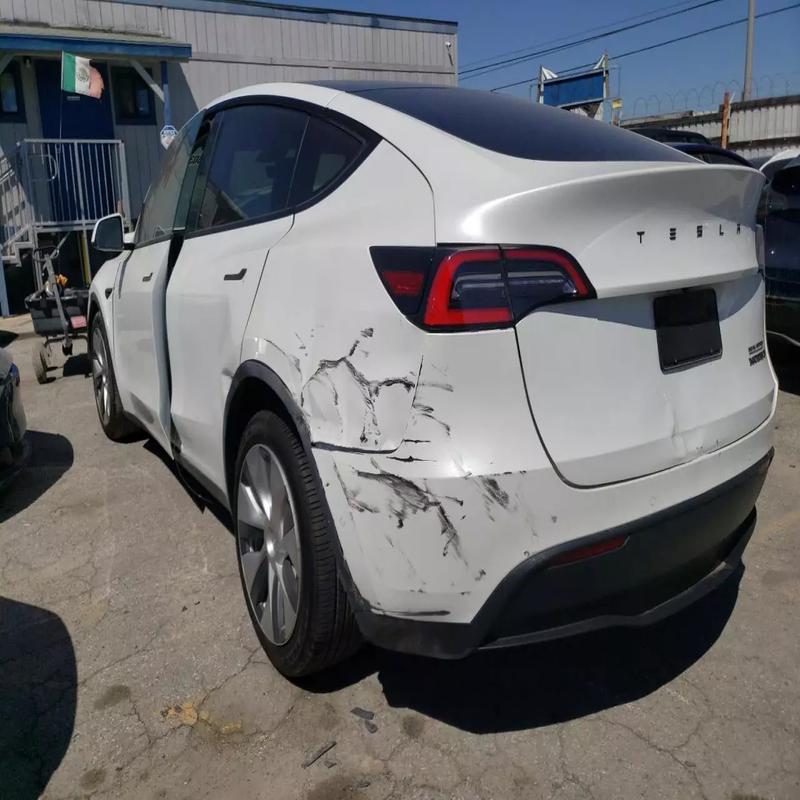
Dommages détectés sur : porte arrière gauche, aile arrière gauche, malle, pare-choc arrière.
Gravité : mineur